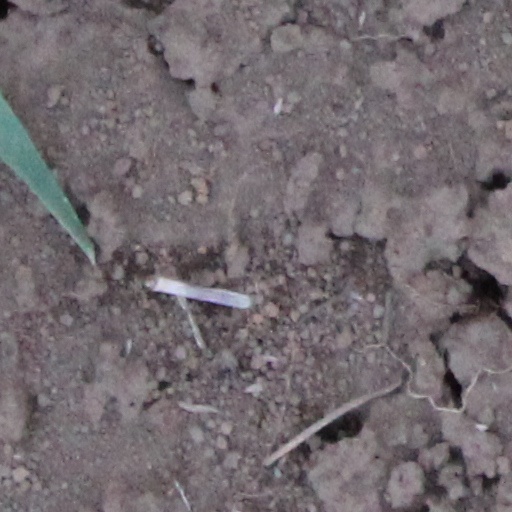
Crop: wheat